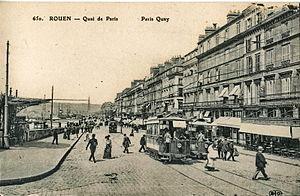
Carte postale ancienne éditée par ELD pour Marcel Raitre à Rouen, n°650
La reconstruction de Rouen fait suite aux destructions subies par la ville de Rouen, en France, pendant la Seconde Guerre mondiale. La ville a subi des destructions par les bombardements et les incendies de 1940 à 1944.
Le quai de Paris est un quai de Rouen.
L'ancien tramway de Rouen fut construit après la guerre de 1870-1871 et mis en service en 1877. À cette époque de croissance industrielle et démographique, les anciens modes hippomobiles de transport, fiacres et omnibus, mis en place depuis la fin du XVIIIᵉ siècle et progressivement renforcés, ne suffisaient plus à assurer les dessertes urbaines.